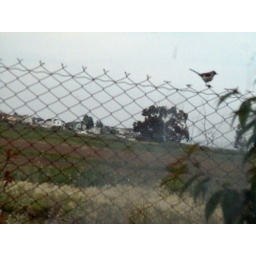
Regular visitor to fence near office window 1